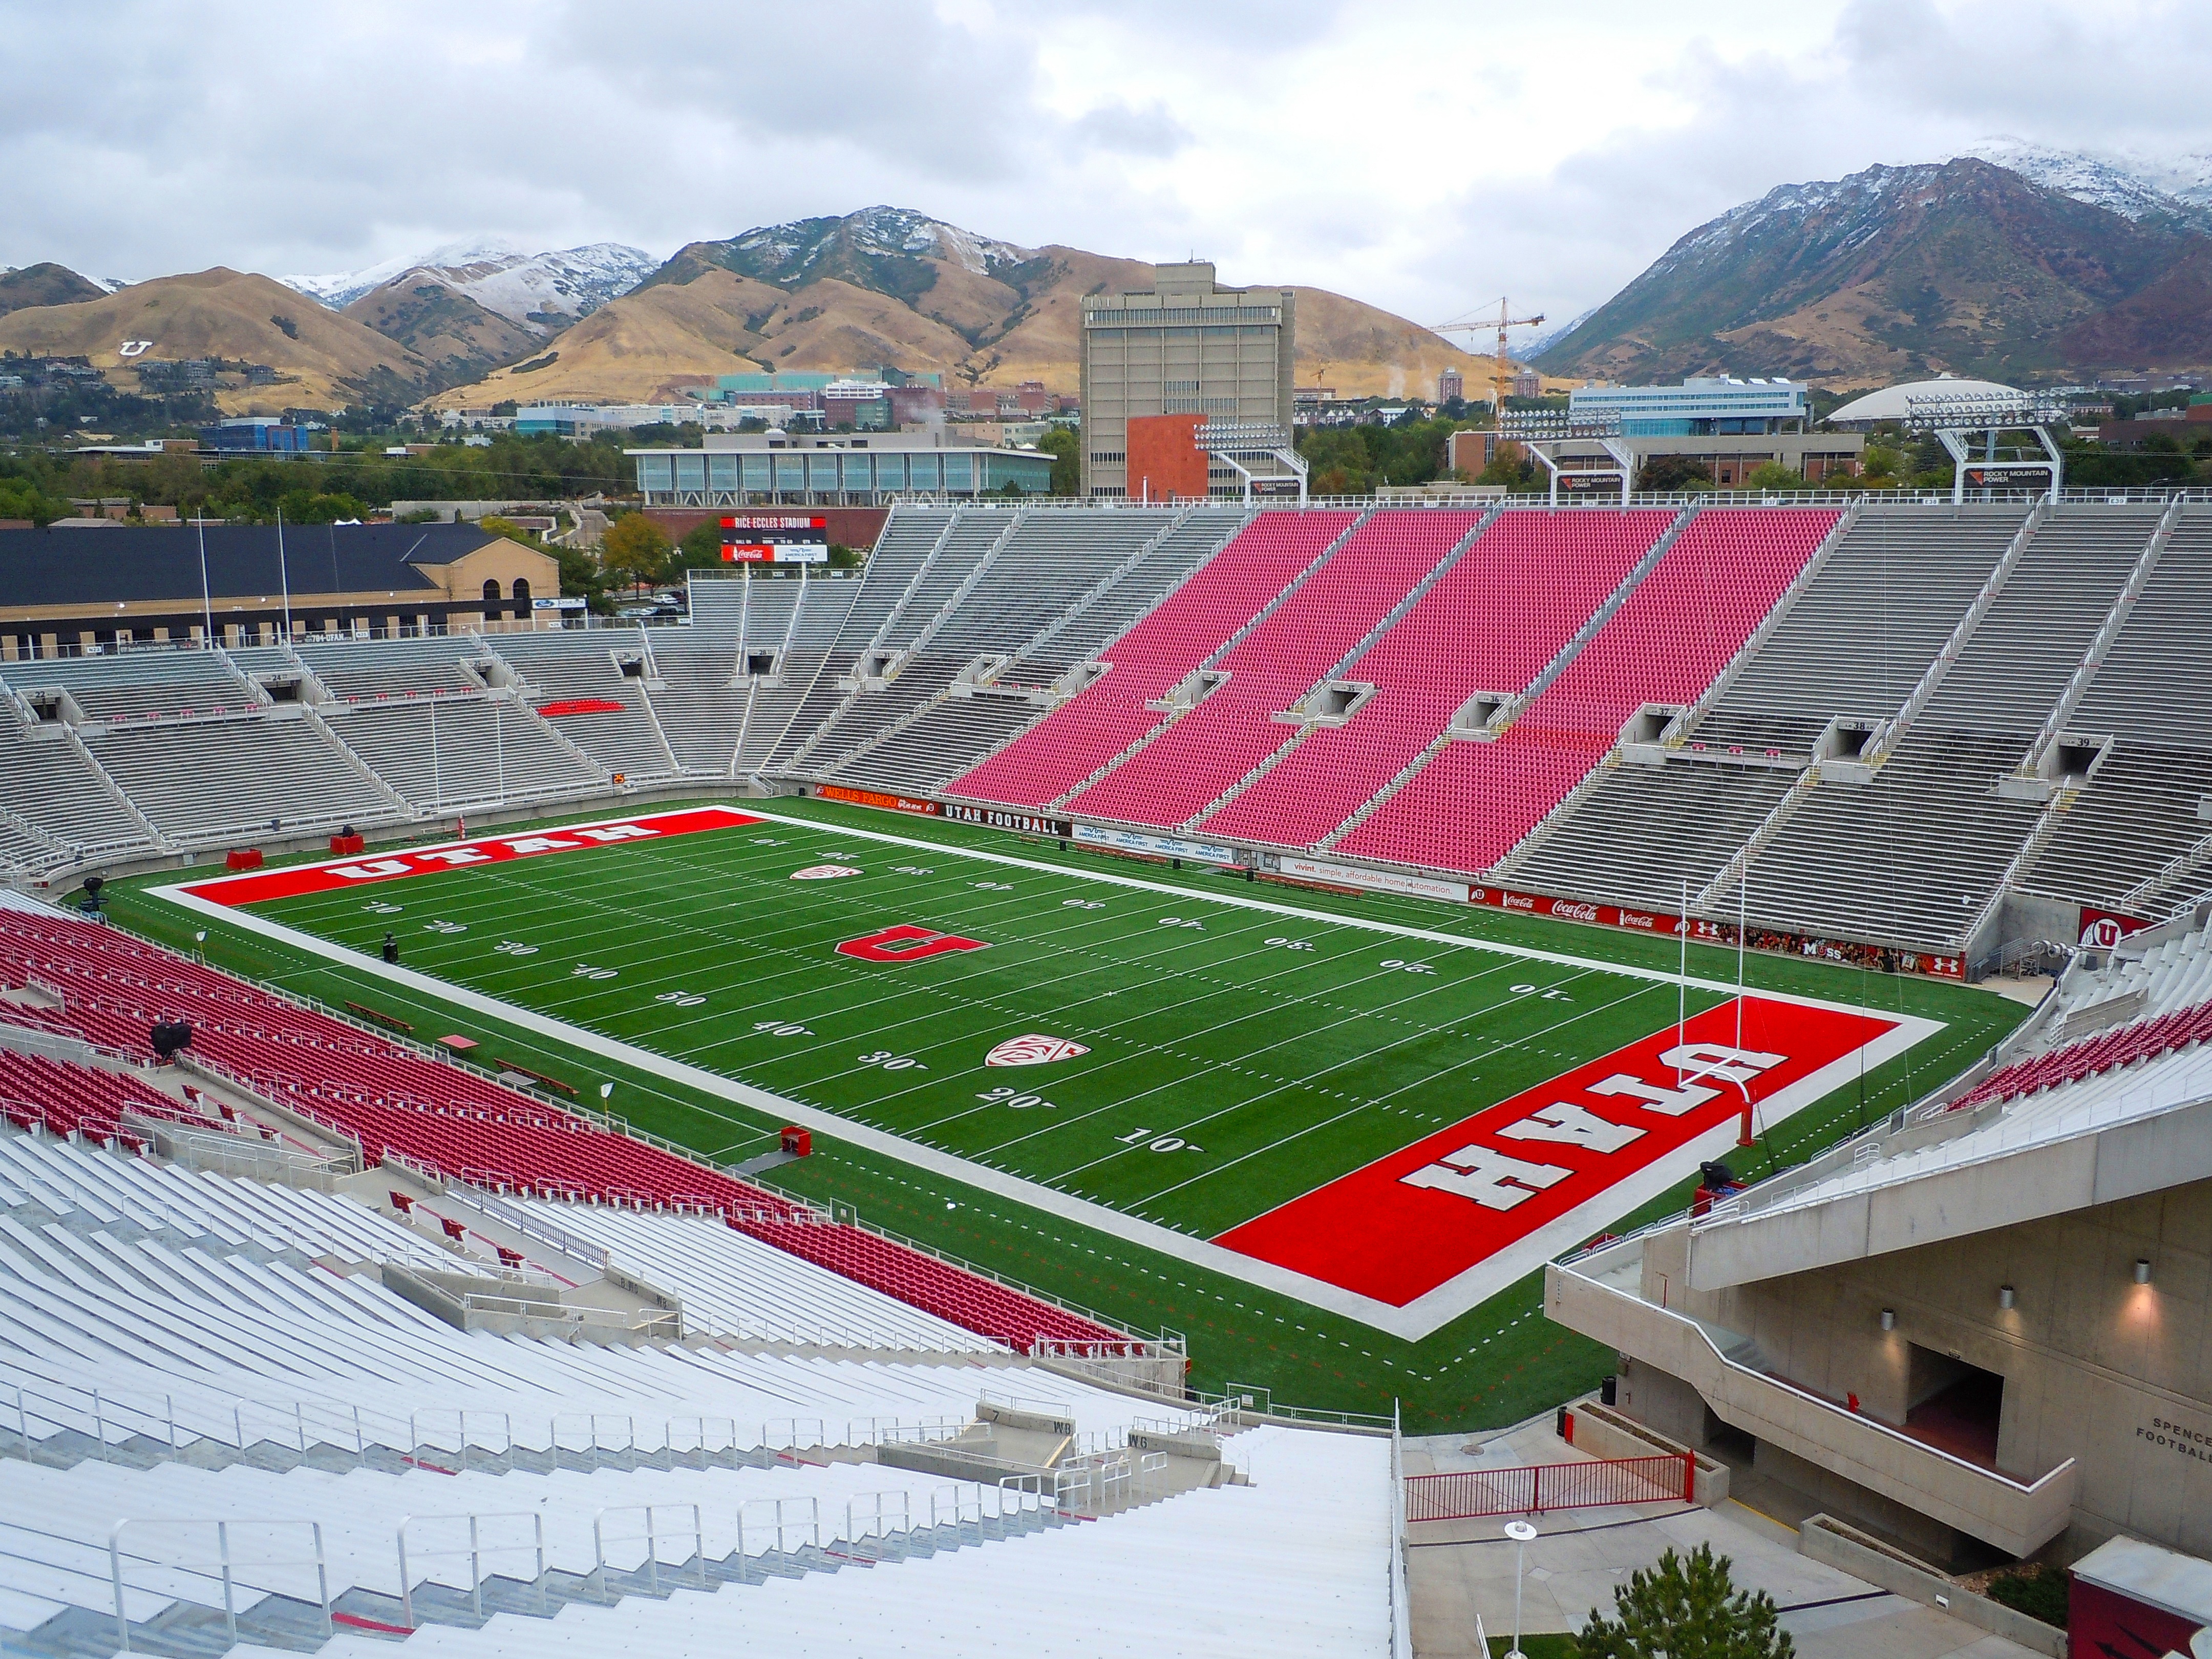
structure, stadium, baseball field, arena, race track, aerial photography, baseball park, geographical feature, sport venue, soccer specific stadium